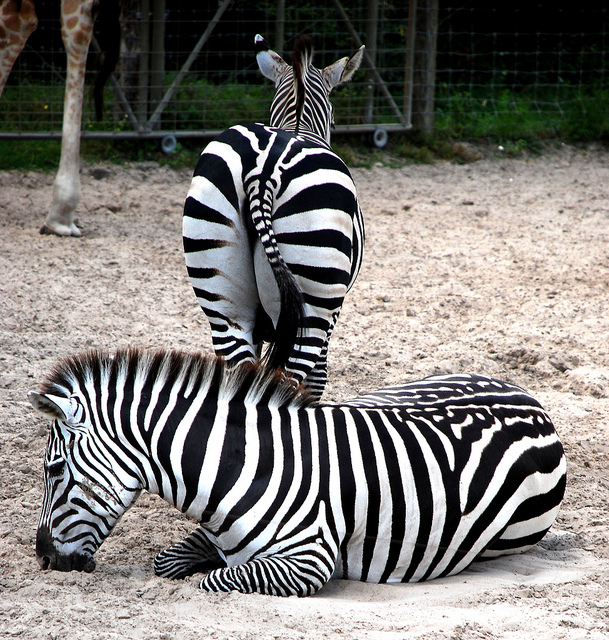
user: Given an image and a question. Answer the question in a short answer. Question: What are newborns called? Short Answer:
assistant: foal